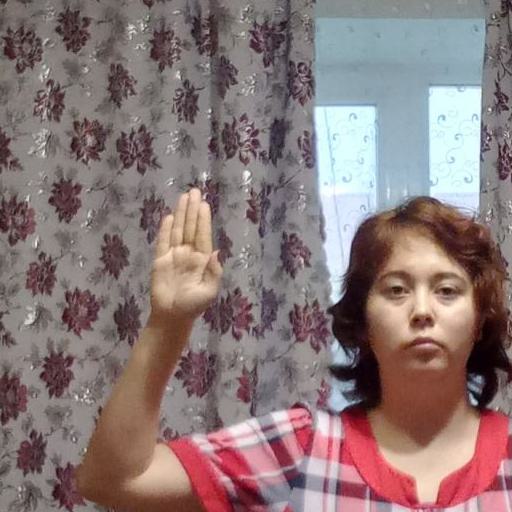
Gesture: stop